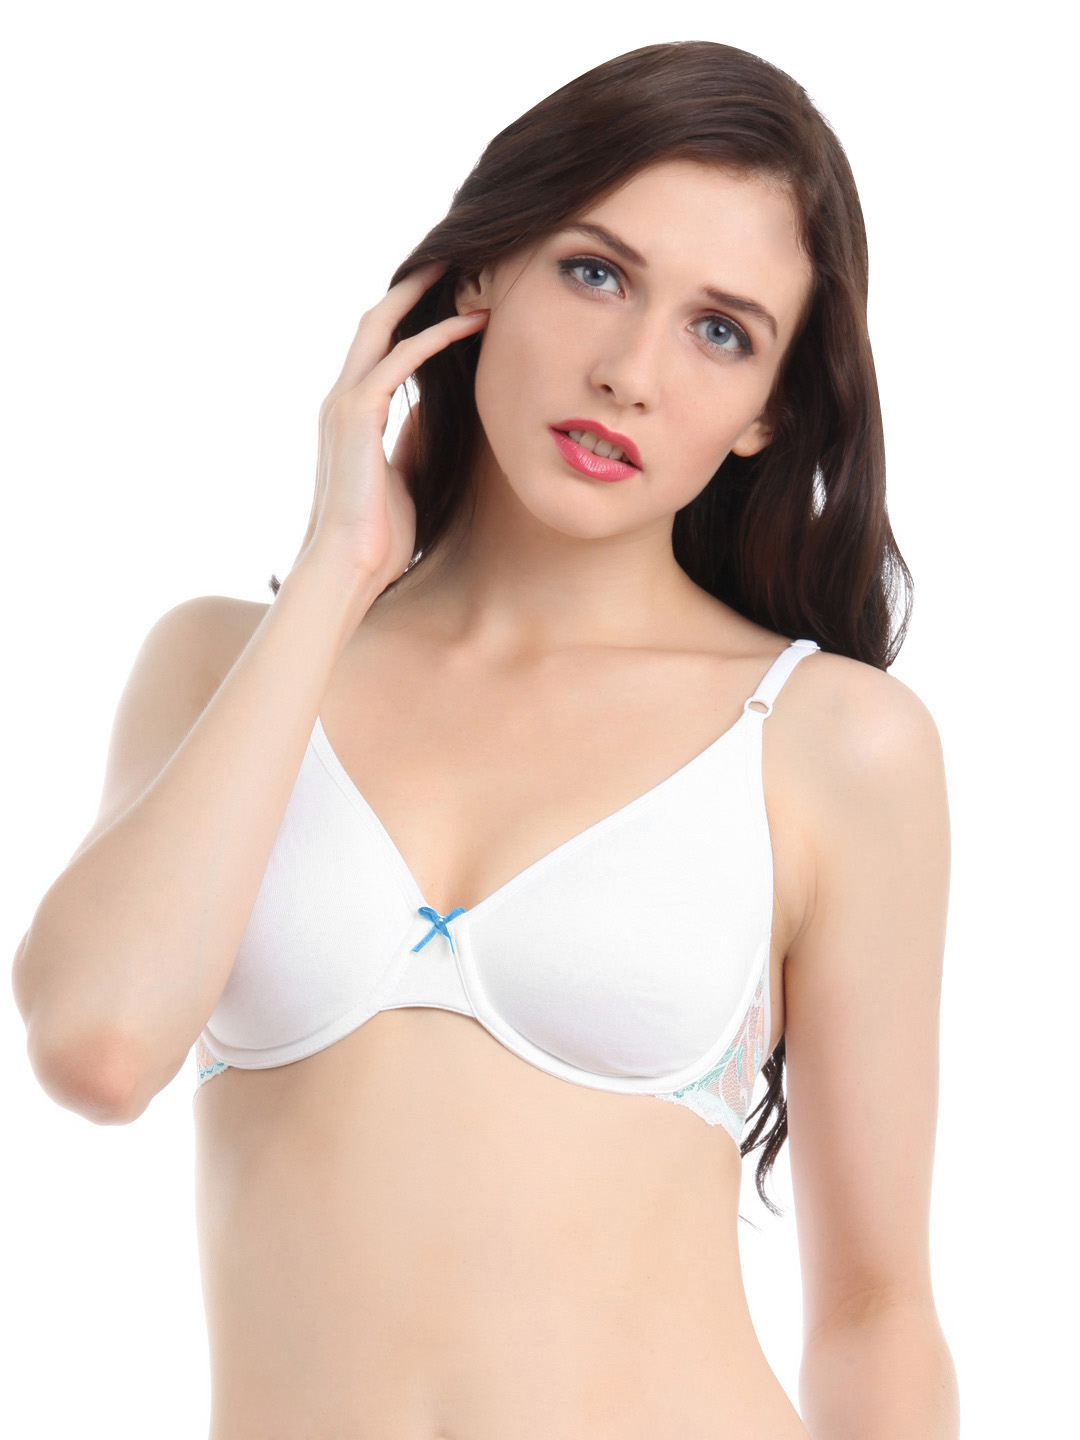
Miss-T White Bra
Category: Apparel / Innerwear / Bra
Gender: Women
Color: White
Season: Summer 2012
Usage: Casual